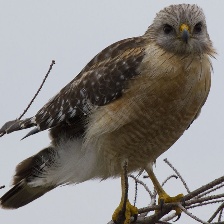
Species: RED SHOULDERED HAWK
Scientific name: BUTEO LINEATUS